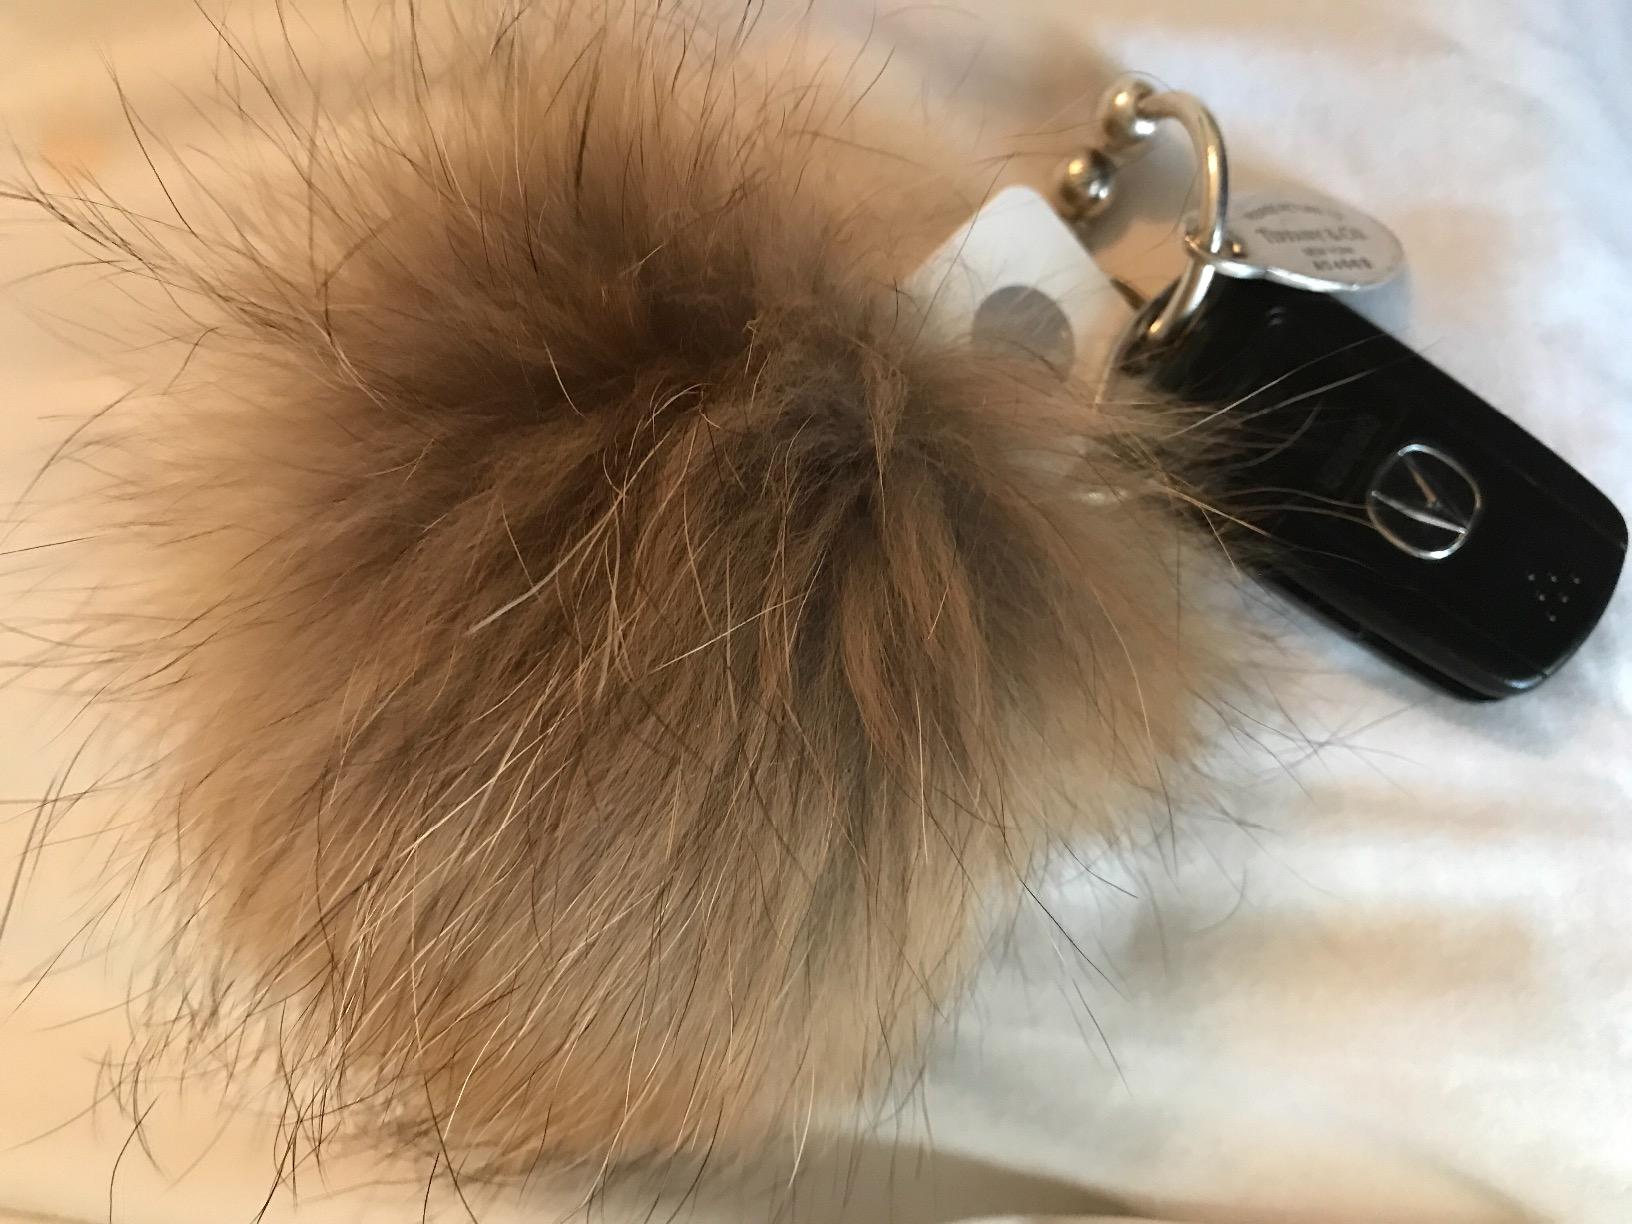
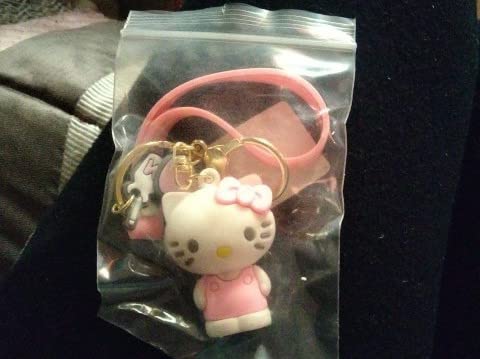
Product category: accessories_keychain
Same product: no